1851 in Switzerland

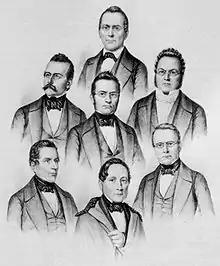
The members of the first Swiss Federal Council in 1851.

The following is a list of events, births, and deaths in 1851 in Switzerland.